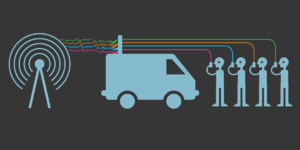
Un IMSI-catcher, parfois traduit en intercepteur d'IMSI, est un appareil de surveillance utilisé pour intercepter le trafic des communications mobiles, récupérer des informations à distance ou pister les mouvements des utilisateurs des terminaux. Le terme IMSI-catcher est en réalité non exhaustif, l'appareil permettant de faire bien plus que simplement récupérer le numéro IMSI. Pour arriver à ses fins, un IMSI-catcher simule une fausse antenne-relais en s'intercalant entre le réseau de l'opérateur de téléphonie et le matériel surveillé.